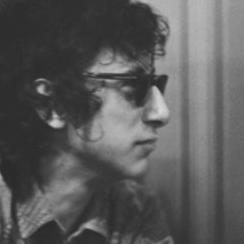
Age: 29